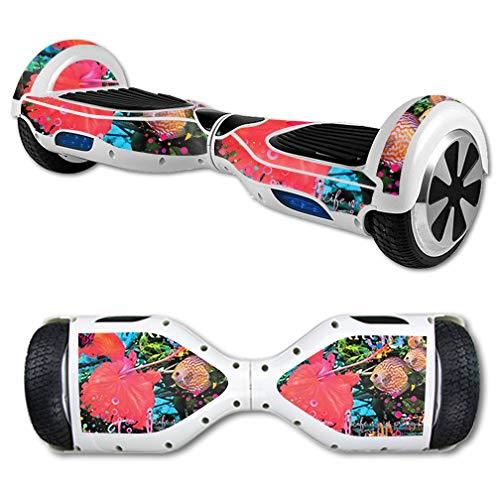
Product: MightySkins Skin Compatible with Self Balancing Mini Scooter Hover Board - Trippy Ocean | Protective, Durable, and Unique Vinyl Decal wrap Cover | Easy to Apply, Remove | Made in The USA
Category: Sports & Outdoors | Outdoor Recreation | Skates, Skateboards & Scooters | Scooters & Equipment | Accessories
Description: SET THE TREND: Show off your own unique style with Mighty Skins for your Self Balancing Mini Scooter Hover Board Don’t like the Trippy Ocean skin We have hundreds of designs to choose from, so your Self Balancing Mini Scooter Hover Board will be as unique as you are.
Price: $9.86
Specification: ProductDimensions:8x0.1x10inches|ItemWeight:0.16ounces|ShippingWeight:0.96ounces|ASIN:B07HYCP5NV|Itemmodelnumber:SelfBalancingMiniScooterHoverBoard